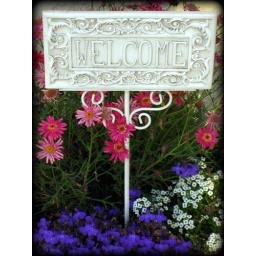
This is a sign in a pot of flowers right outside my front door :-)